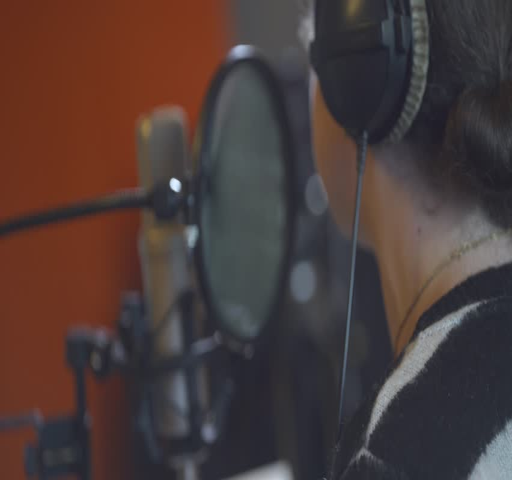
recording studio , the girl sings a song , process of recording music in studio